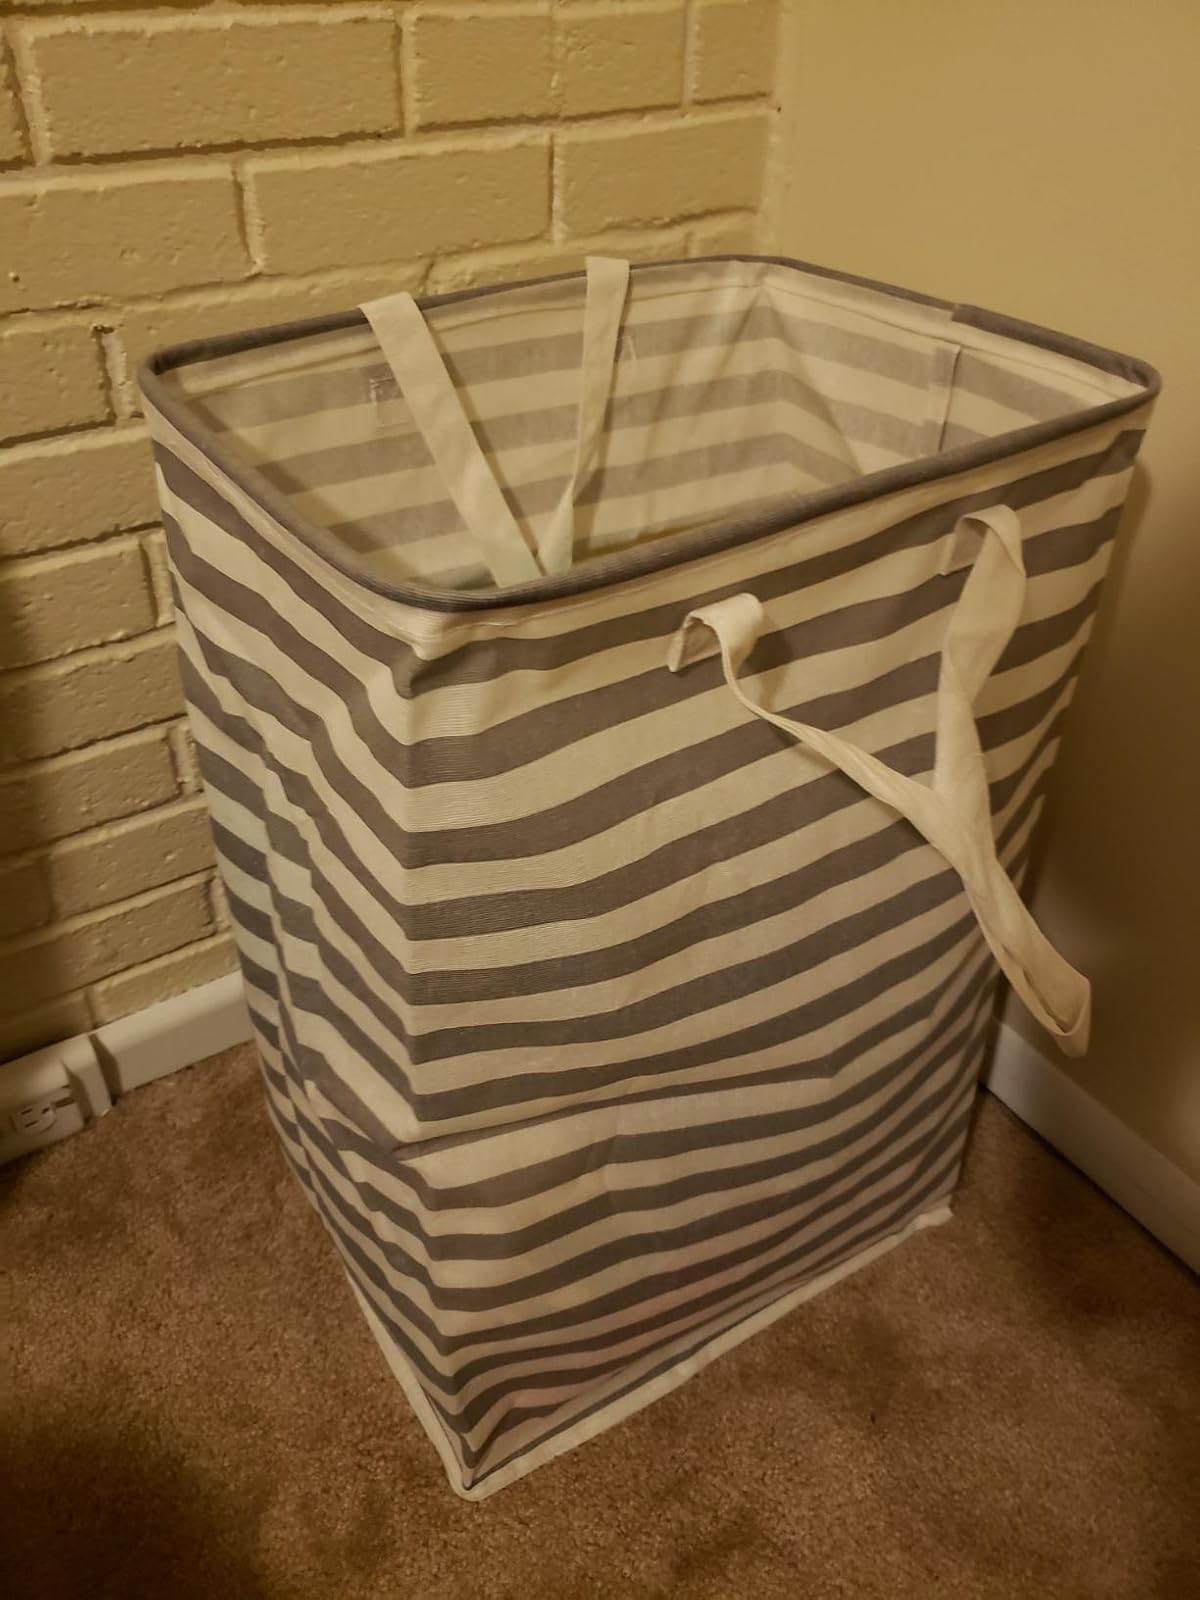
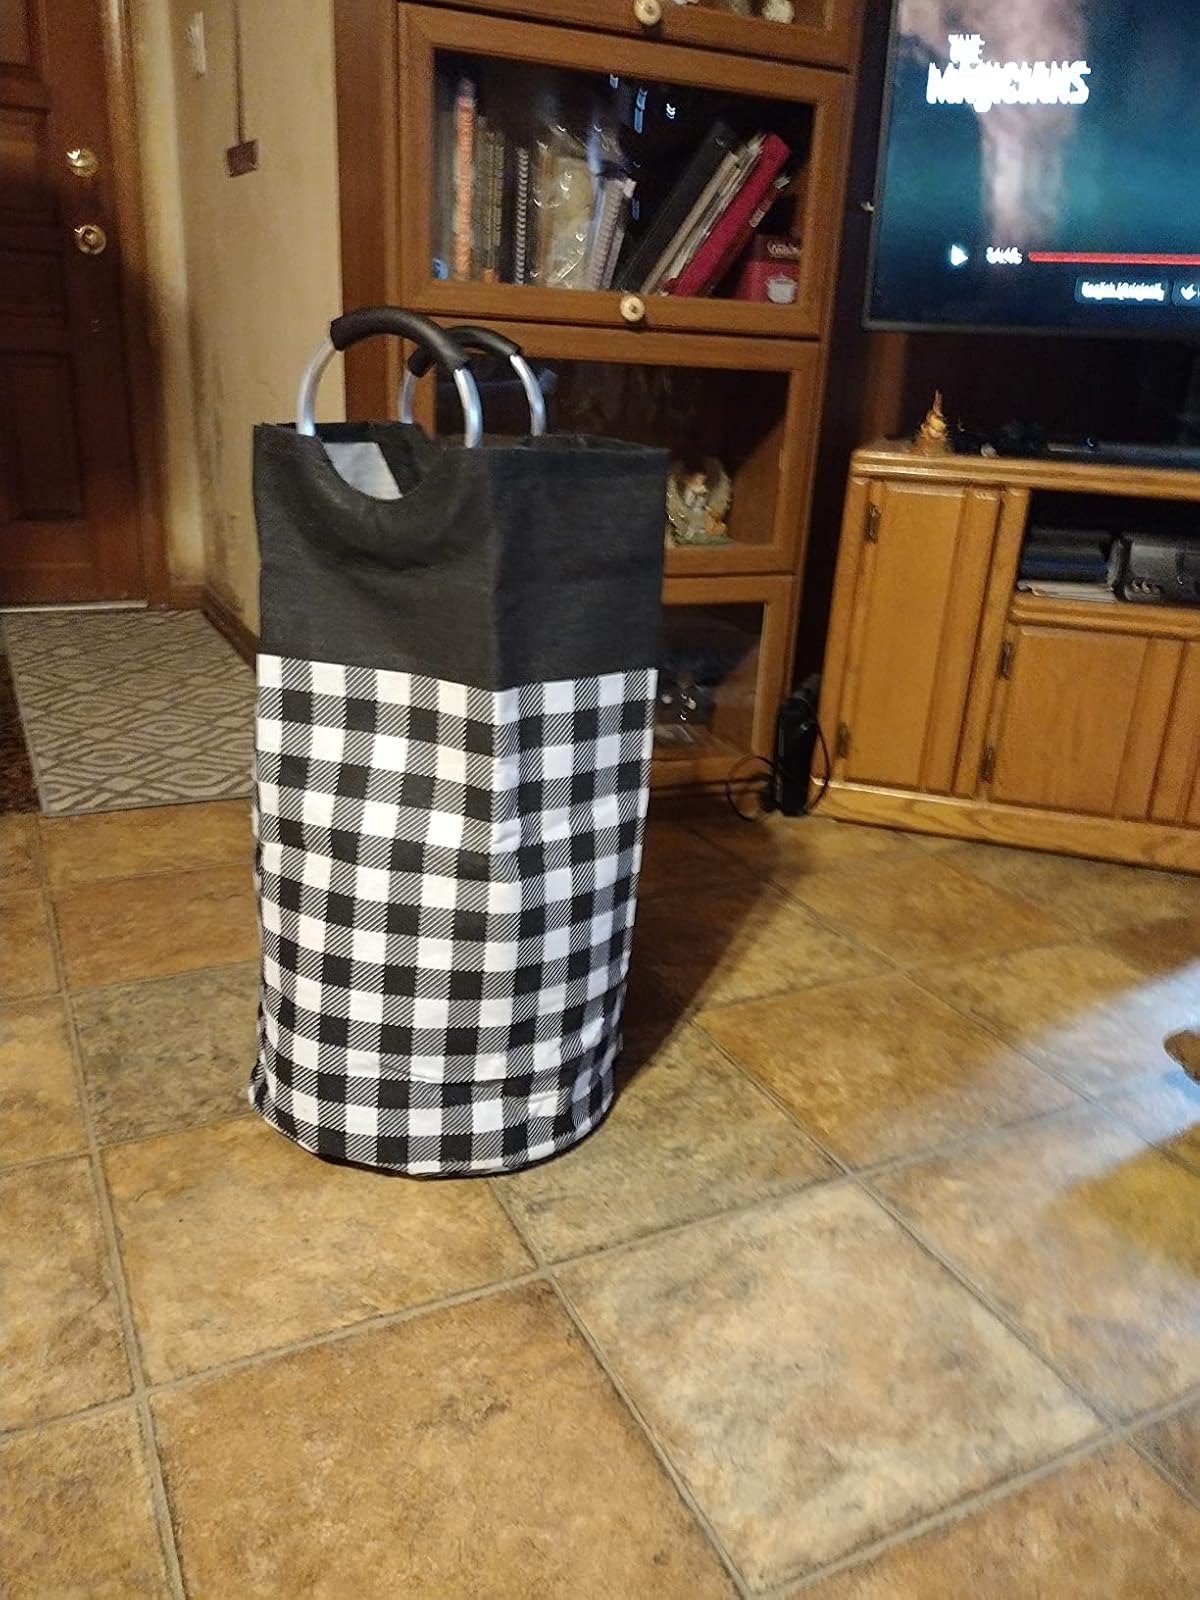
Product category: items_hamper
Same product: no